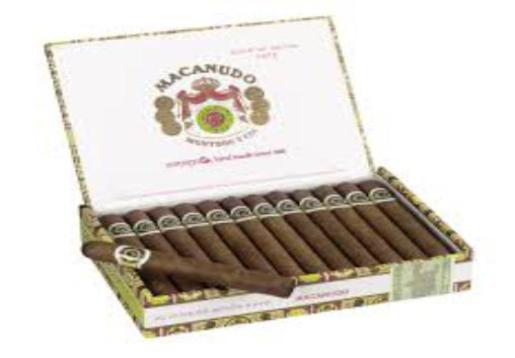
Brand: macanudo
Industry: Necessities